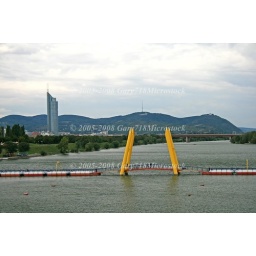
The high-rise office building near UNO City in Vienna